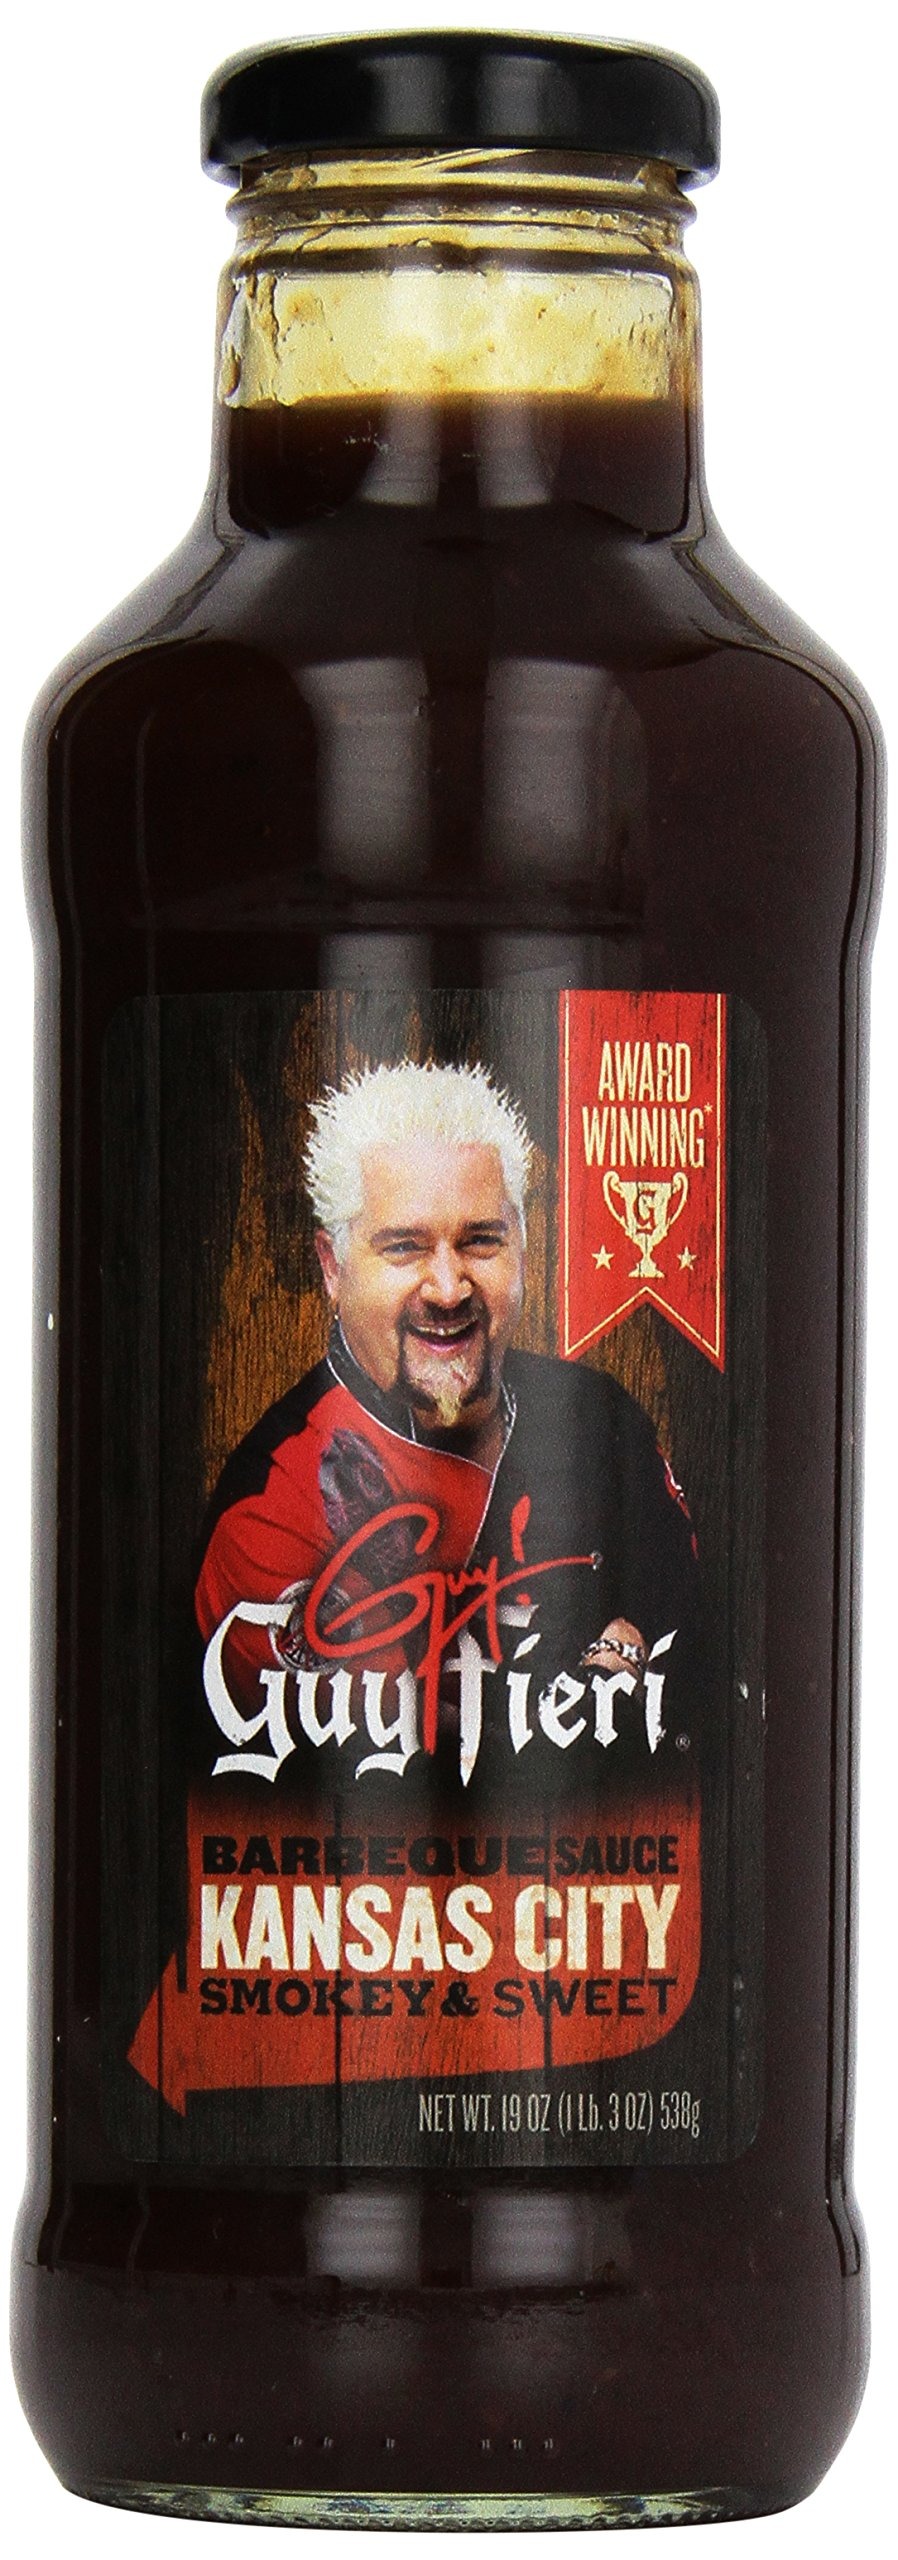
Item Name: Guy Fieri BBQ Sauce, Kansas City, 19 Ounce
Bullet Point 1: Product Type:Sauce
Bullet Point 2: Item Package Dimensions:7.0 cm L X 7.6 cm W X 20.9 cm H
Bullet Point 3: Item Package Weight:0.856 kg
Bullet Point 4: Item Package Quantity:1
Value: 19.0
Unit: ounce

Price: 7.18